La Belle (ship)

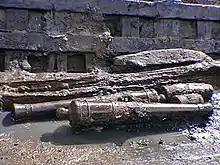
Bronze cannon and other artifacts exposed in the lowermost part of the hull remains as seen during the final stages of excavation in February 1997.

A much larger team of archaeologists, numbering around 20, had been assembled in the nearby town of Palacios and were charged with the complete excavation of the shipwreck, under the direction of Barto Arnold at first, and then Dr. Jim Bruseth. This endeavor lasted from July 1996 to May 1997, and was considered one of the most significant maritime archaeological excavations of its time. As the muddy sediments were carefully removed from the wreckage, many wooden boxes and casks were exposed loaded with a wide variety of artifacts. "La Belle" had contained all of the salvaged supplies from La Salle's wrecked storeship ("L'Amiable") and thus offered a unique insight into the supplies deemed necessary for a successful colonization venture. As this was considered enemy territory by the French (Texas was claimed by their Spanish rivals) and local Indians proved hostile, there was a wide array of weapons on board the vessel, including three bronze cannons, one iron swivel gun, several boxes of muskets, many casks of lead shot and gunpowder, a handful of ceramic firepots (used like hand grenades), several sword handles, and several petards. There were also numerous trade goods, including hundreds of thousands of blue, white, and black glass beads, brass finger rings with Catholic religious symbols, brass pins, brass hawk bells, wooden combs, and a barrel of iron axe heads. Tools and supplies such as a cooper's plane, a shovel, rope, long bars of iron stock, and a barrel of axe heads were also recovered, as were a wide variety of ship's hardware and rigging components. Faunal remains included the remains of salt pork, skeletons of rats, and the trophy skulls of deer, complete with antlers. One complete human skeleton was discovered, that of a middle-aged male with signs of arthritis. Part of this individual's brain was intact, preserved by the anaerobic environment caused by the thick muddy sediments at the bottom of the bay. After osteological analysis, these human remains were buried at the Texas State Cemetery.